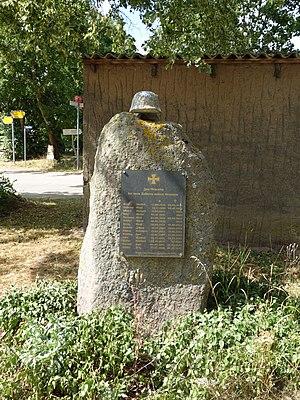
Monuments aux morts à Kraatz , commune de Nordwestuckermark , arrondissement de Uckermark , état fédéral de Brandebourg, Allemagne Object location53°